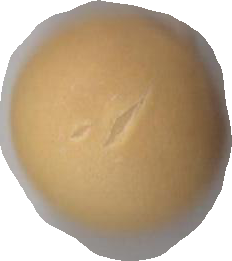
Variety: Dega